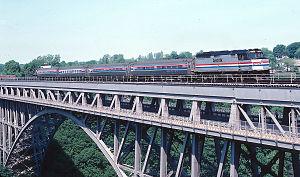
Cet article présente une liste de ponts remarquables du Canada, tant par leurs caractéristiques dimensionnelles, que par leur intérêt architectural ou historique.
Le Maple Leaf est un train de passagers exploité conjointement par VIA Rail et Amtrak. Le trajet, long de 875 kilomètres, relie la gare de Pennsylvania à New York à la gare Union de Toronto, en passant par Albany, Syracuse, Rochester et Buffalo. Le train voyage durant le jour et prend environ 12 heures pour parcourir le trajet, incluant deux heures pour le contrôle frontalier à Niagara Falls. Le train utilise exclusivement le matériel roulant d'Amtrak, même si le personnel du côté Canadien est employé par VIA Rail. Un changement de locomotive s'effectue à Albany.